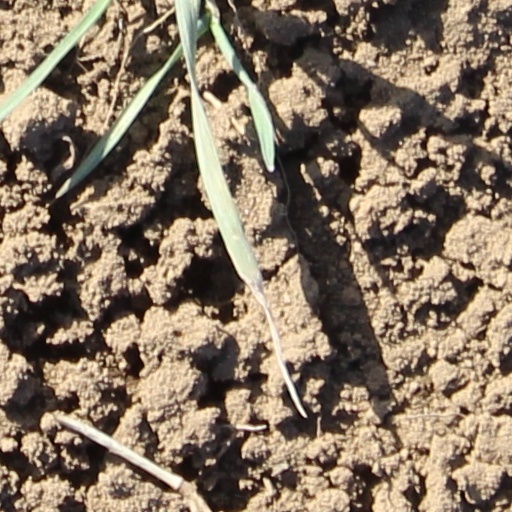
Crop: wheat